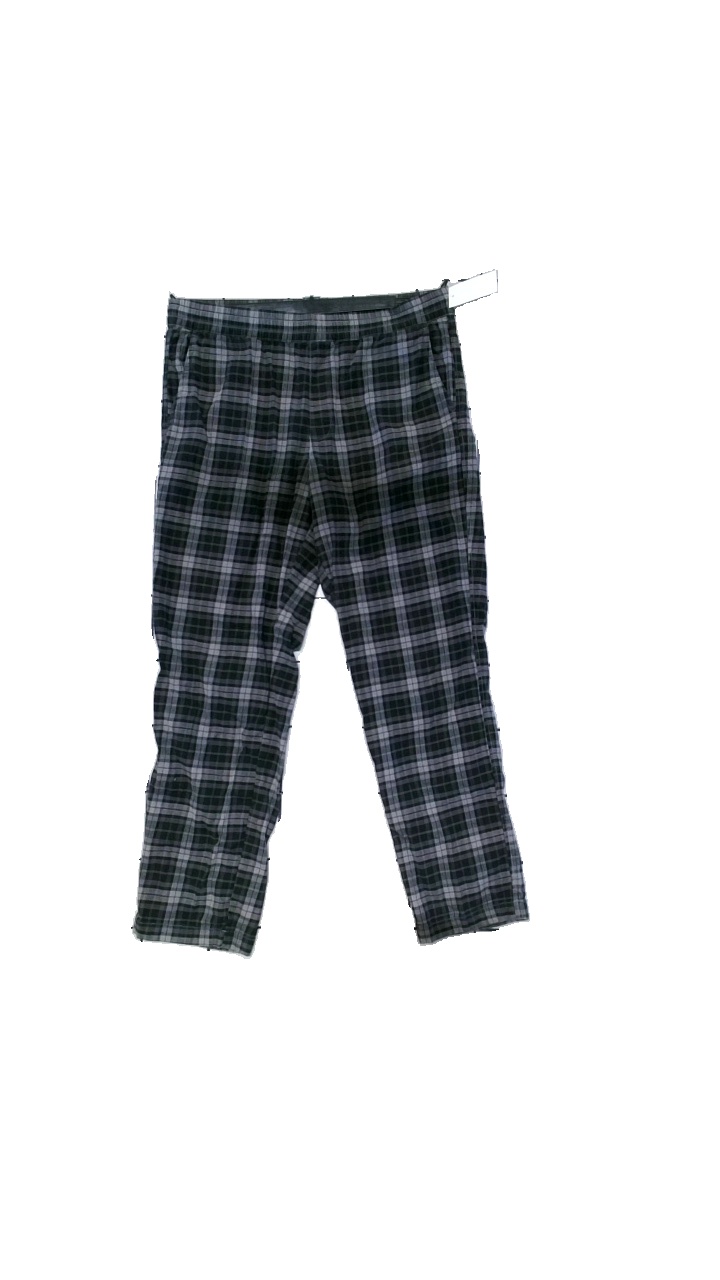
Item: Pajamas (Men)
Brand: Uniqlo
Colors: Multicolor, Black, Grey
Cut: Regular
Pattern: Geometric print
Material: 97% cotton, 3% elastane
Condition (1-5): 4
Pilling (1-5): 3
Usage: Reuse
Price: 50-100